National coat of arms

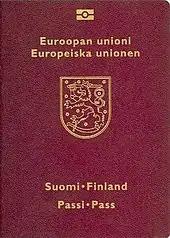
The Finnish coat of arms on the front cover of a Finnish passport with both Swedish and Finnish text.

The original national coats of arms were (and continue to be) heraldic arms, which have a shield (escutcheon) which carries symbols upon it (charges) and often other symbols such as a crown on top of the shield and supporters. In the real sense of the word, these national coats of arms are the only ones which should be called coats of arms, since that term reflects that the emblem used is following the rules of heraldry. Heraldry originated in Western Europe and has now spread to all parts of the world.